Bed-making

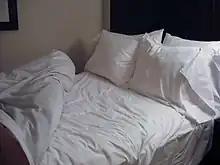
An unmade hotel bed

Bed-making is the act of arranging the bedsheets and other bedding on a bed, to prepare it for use. It is a household chore, but is also performed in establishments including hospitals, hotels, and military or educational residences. Bed-making is also a common childhood chore. Research suggests that unmade beds help to keep out dust mites.